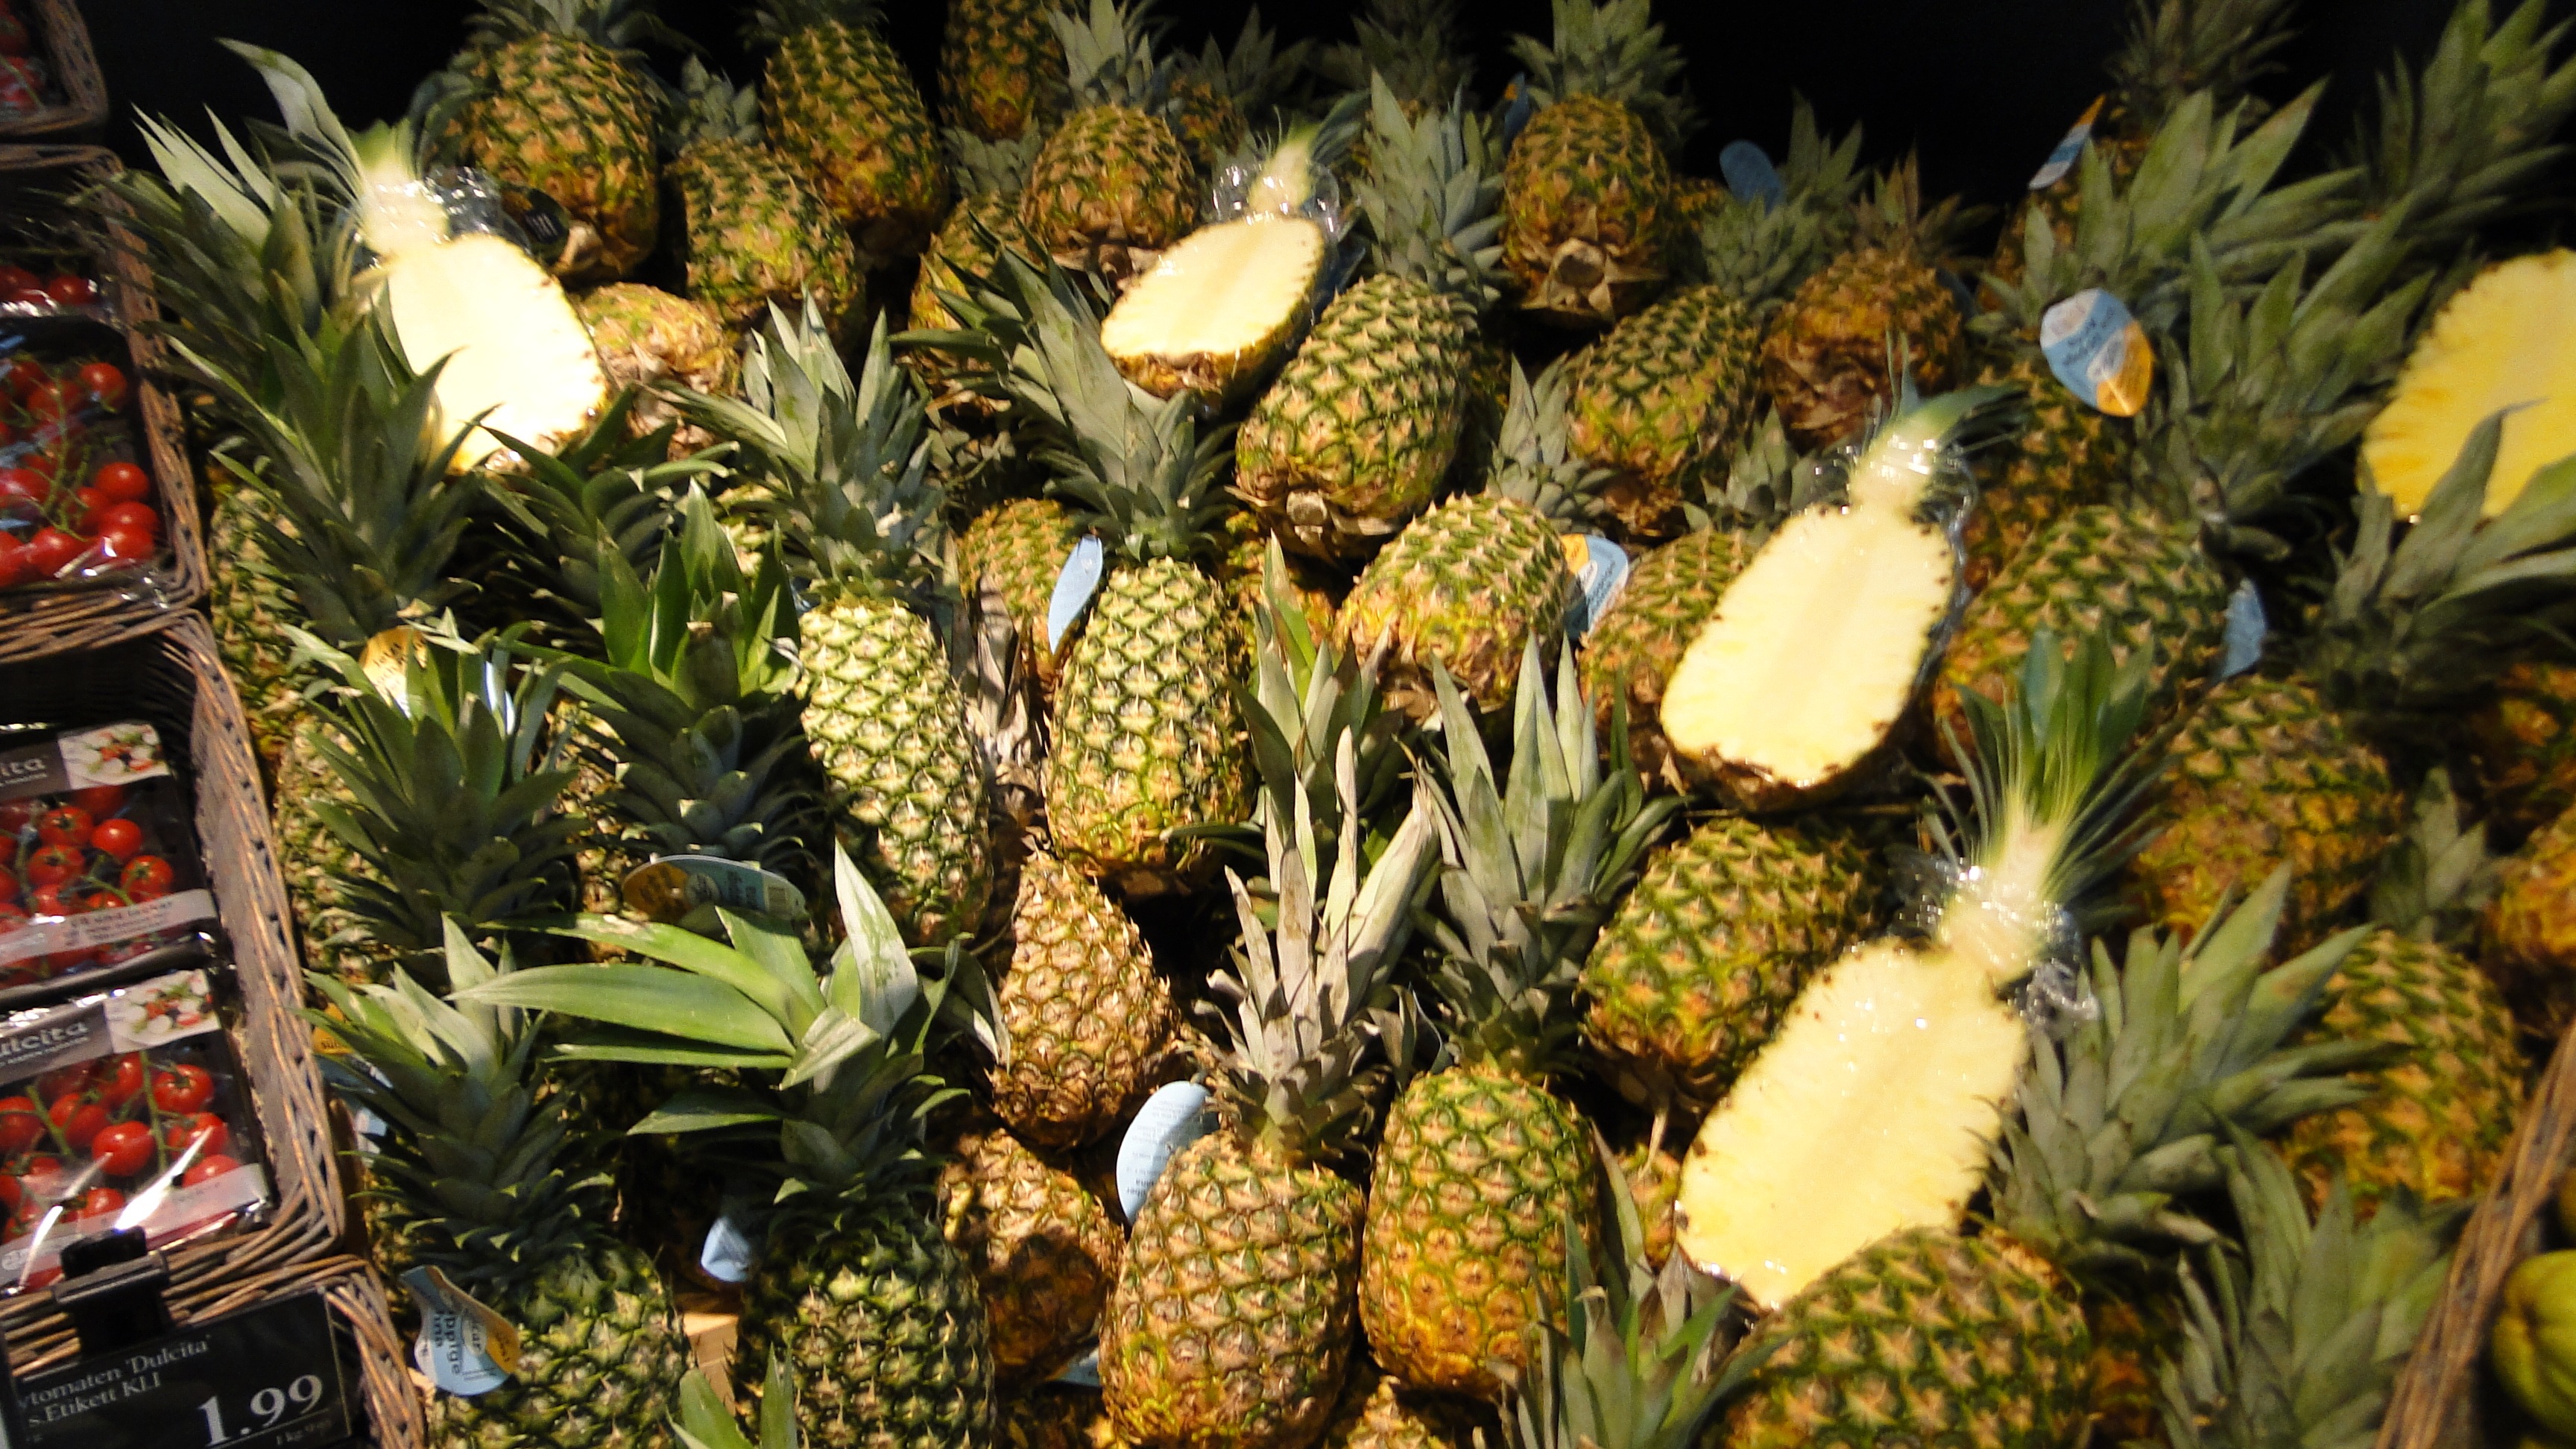
plant, fruit, flower, food, produce, botany, pineapple, supermarket, flowering plant, date palm, bromeliaceae, land plant